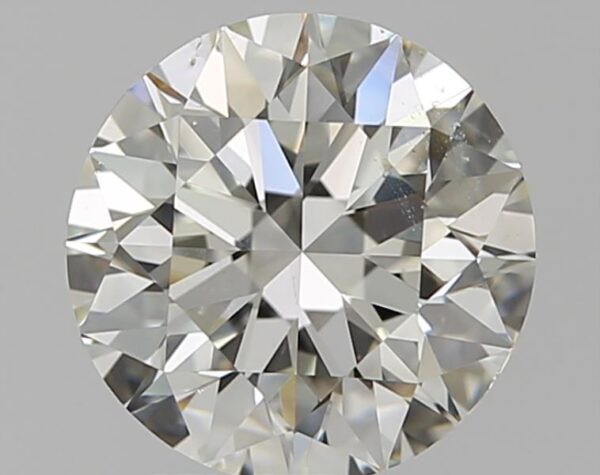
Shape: round
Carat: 1.88
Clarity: VS2
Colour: J
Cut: EX
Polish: EX
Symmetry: EX
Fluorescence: N
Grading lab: GIA
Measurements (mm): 7.83 x 7.88 x 4.95